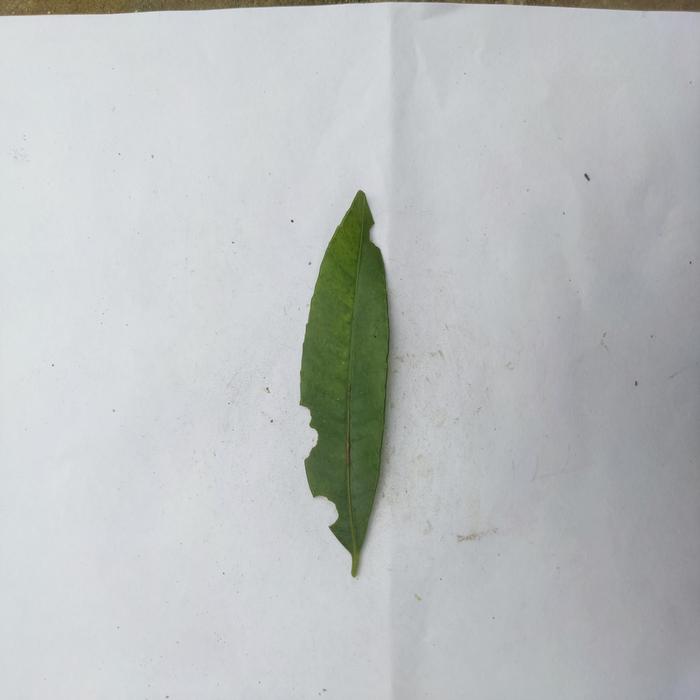
Crop: Hog Plum
Leaf condition: Anthracnose